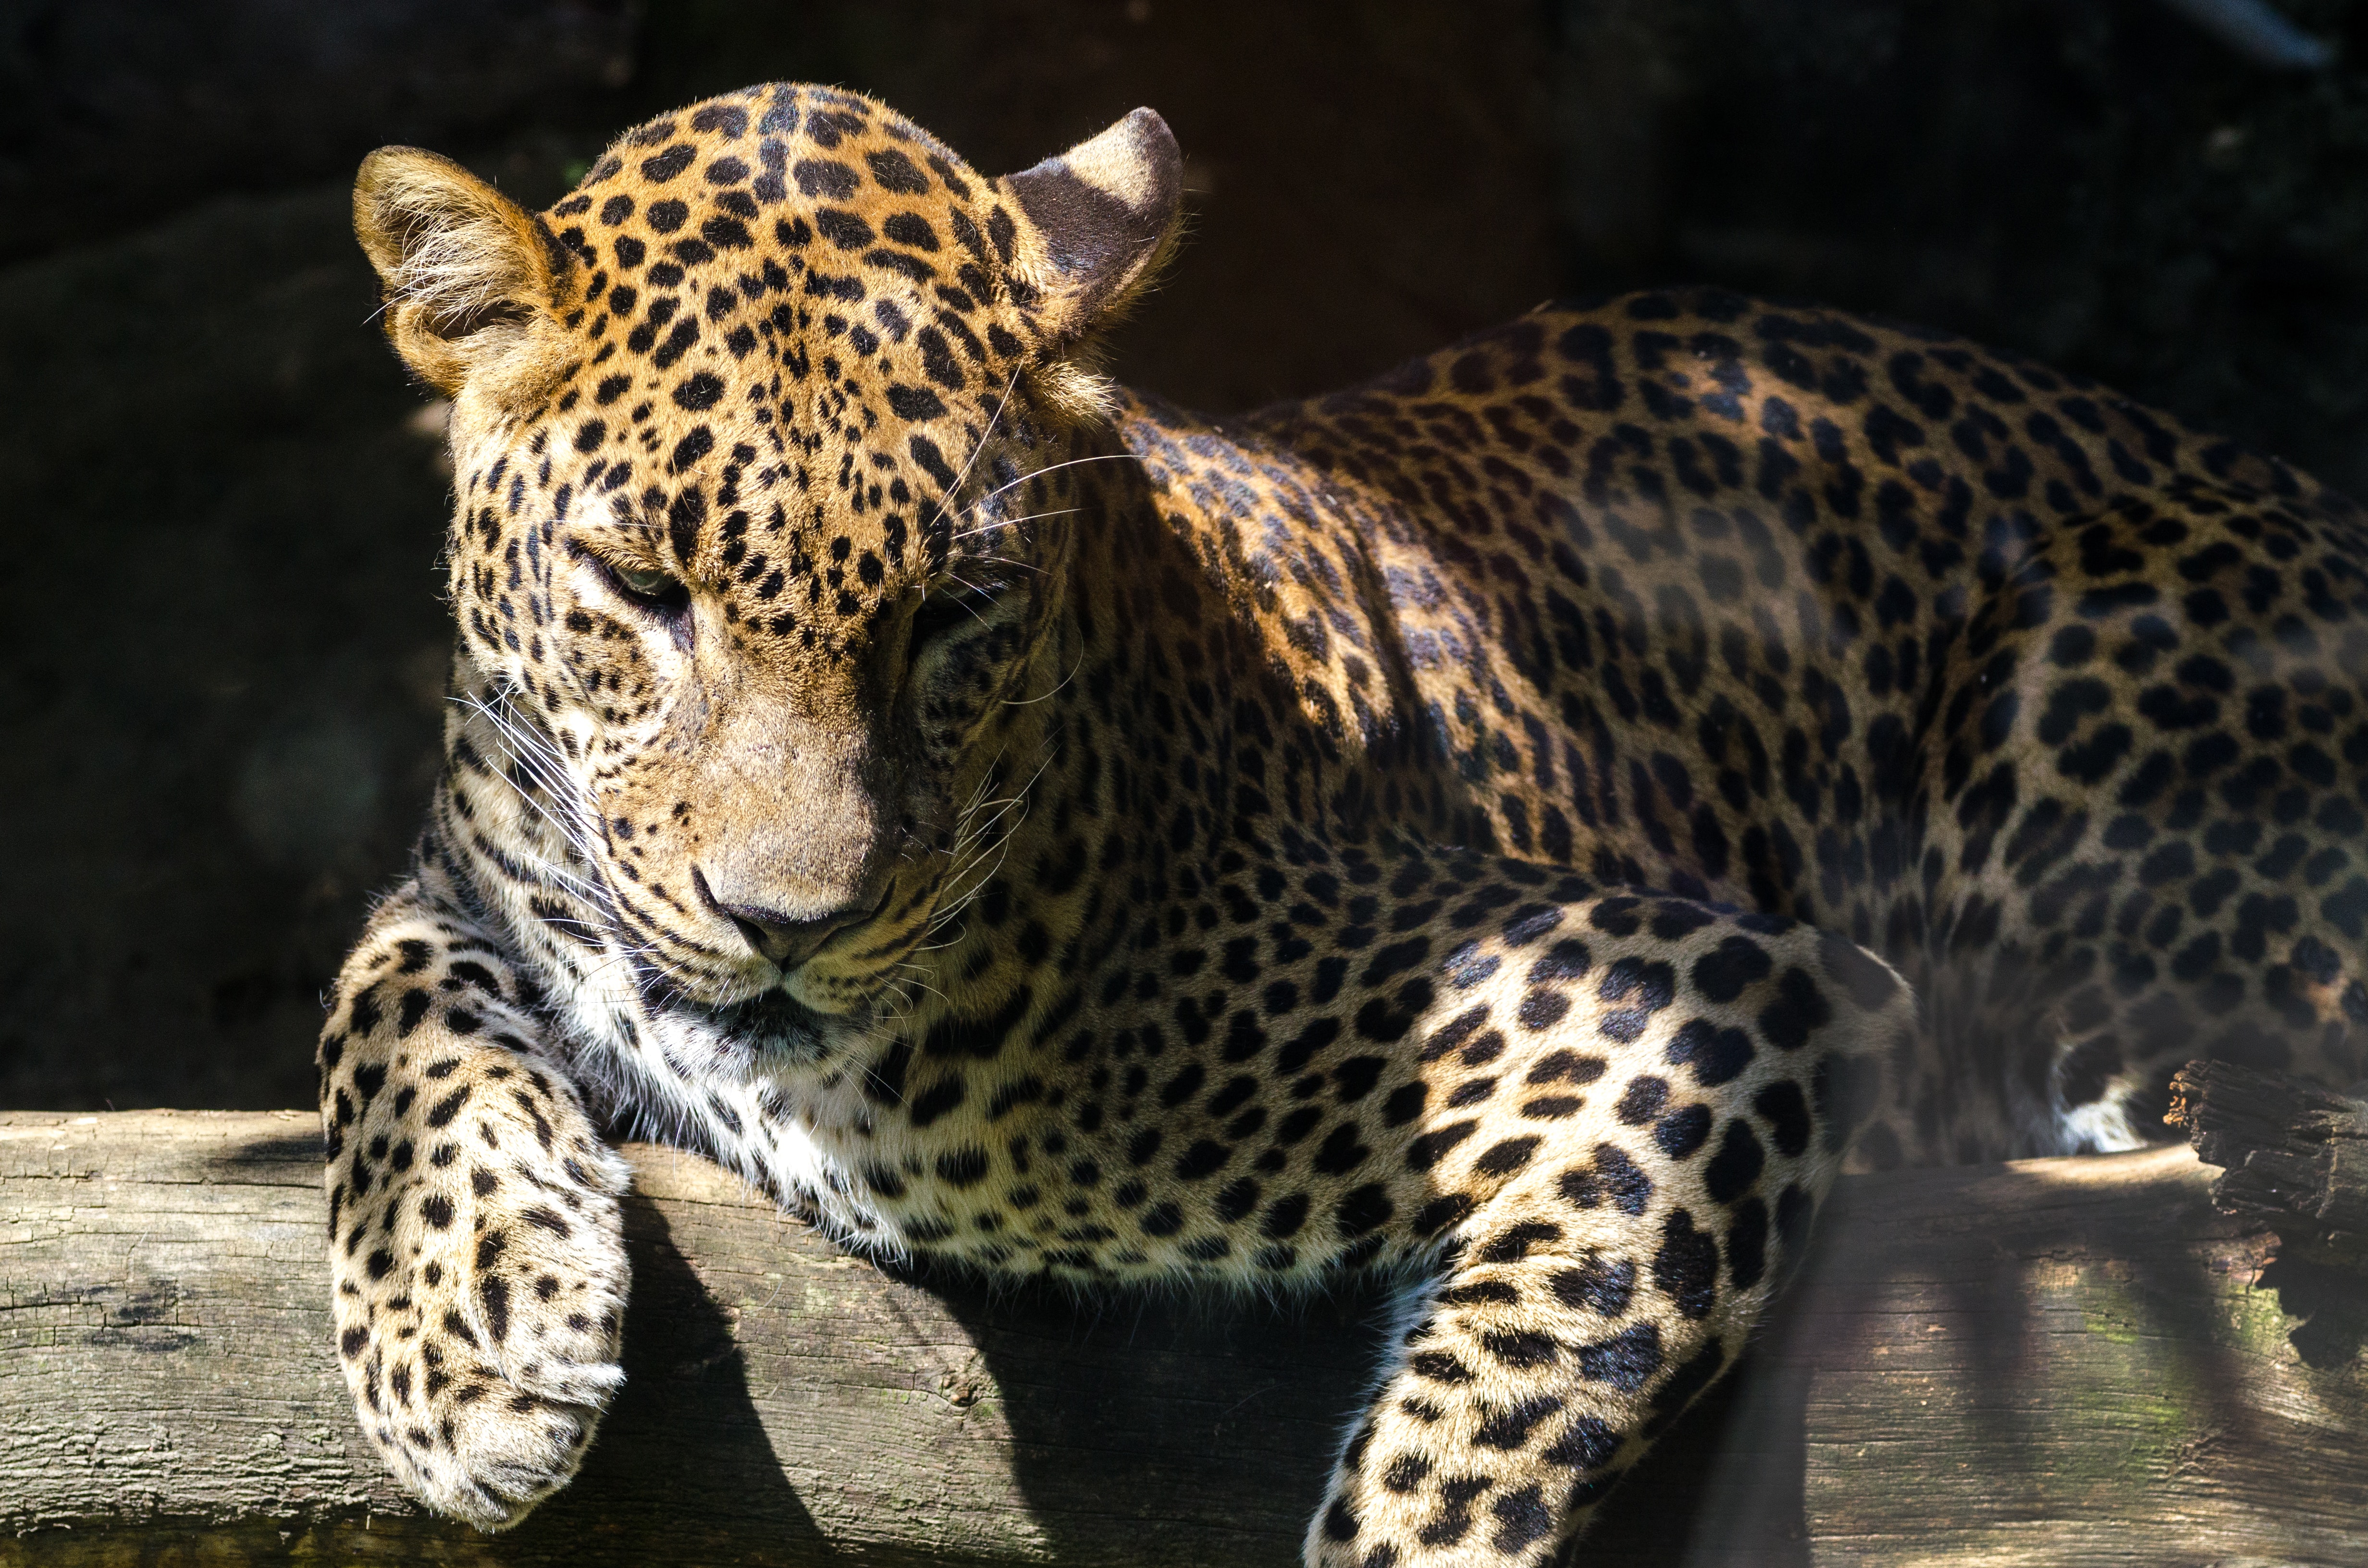
terrestrial animal, mammal, vertebrate, wildlife, leopard, jaguar, felidae, whiskers, big cats, African leopard, snout, carnivore, organism, adaptation, zoo, vehicle, car, fawn, safari